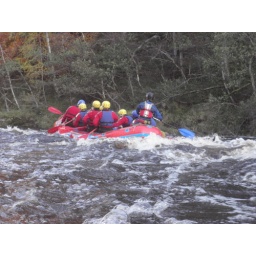
white water rafting two day adventure stag weekend. three sections of the Findhorn river over two days.